Saturn V

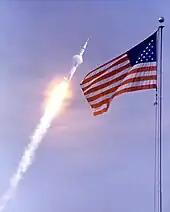
Condensation clouds surrounding the Apollo 11 Saturn V as it works its way through the dense lower atmosphere.

The liquid oxygen tank consists of ellipsoidal fore and aft halves. The tank is fitted with three ring-type slosh baffles to control propellant sloshing and minimize surface disturbances and cruciform baffles to prevent the generation of vortices at the tank outlet ducts and to minimize residuals. A six-port sump assembly located at the lowest point of the tank provides a fill and drain opening and openings for five engine feed lines.